Mangueshi Temple

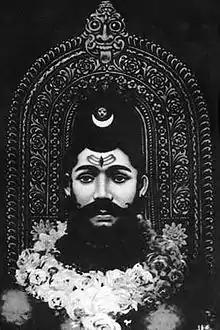
Scan of a wallet card depicting Shri Mangesh

The main temple is dedicated to Bhagavan Manguesh, an incarnation of Shiva. Bhagavan Mangesh is worshipped here as Shiva linga. According to the legend, Shiva had manifested into a tiger to scare his wife Parvati. Paravati, who was frightened at the sight of the tiger, went in search of Shiva and cried out, "Trahi Mam girisha!" (Oh Lord of Mountains, save me!). Upon hearing the words, Shiva turned himself back to his normal form. The words "mam girisha" became associated with Shiva and over time the words got abbreviated to Manguirisha or Manguesh.